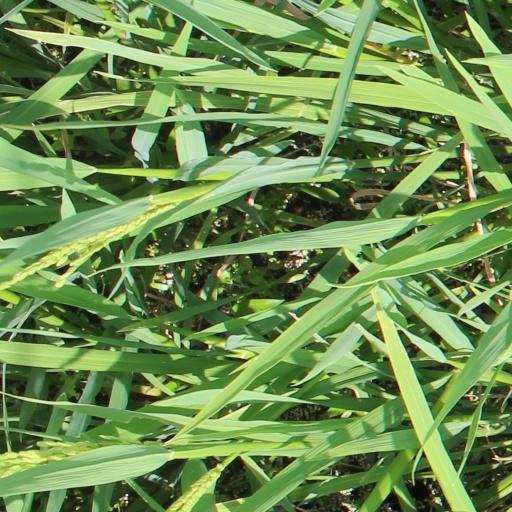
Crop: rice